Tramlink

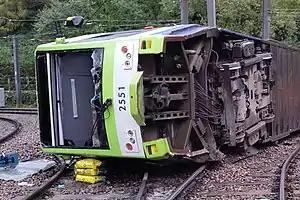
Sandilands, November 2016.

The original fleet comprised 24 articulated low floor Bombardier Flexity Swift CR4000 trams built in Vienna numbered beginning at 2530, continuing from the highest-numbered tram 2529 on London's former tram network, which closed in 1952. The original livery was red and white. One (2550) was painted in FirstGroup white, blue and pink livery. During 2006, the CR4000 fleet was refreshed, with the bus-style destination roller blinds being replaced with a digital dot-matrix display. Between 2008 and 2009 the fleet was repainted externally in the new green livery and the interiors were refurbished with new flooring, seat covers retrimmed in a new moquette and stanchions repainted from yellow to green. One (2551) has been permanently withdrawn having been significantly damaged in the 2016 Croydon tram derailment on 9 November 2016.